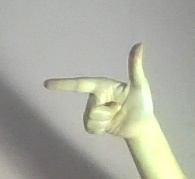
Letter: yaa